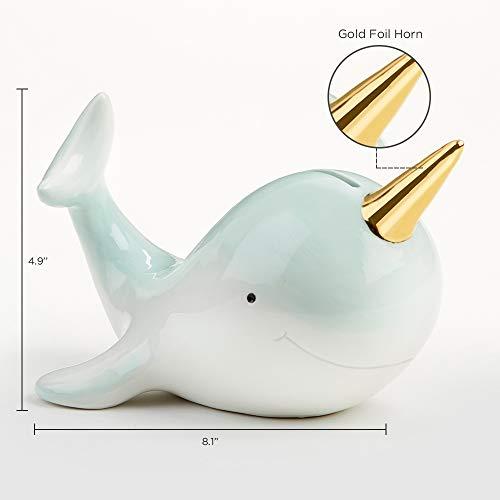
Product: Baby Aspen Narwhal Porcelain Piggy Bank, Green, One Size
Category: Toys & Games | Novelty & Gag Toys | Money Banks
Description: NARWHAL PIGGY BANK - Designed with ombre aqua colors and gold foil horn detail.
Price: $28.89